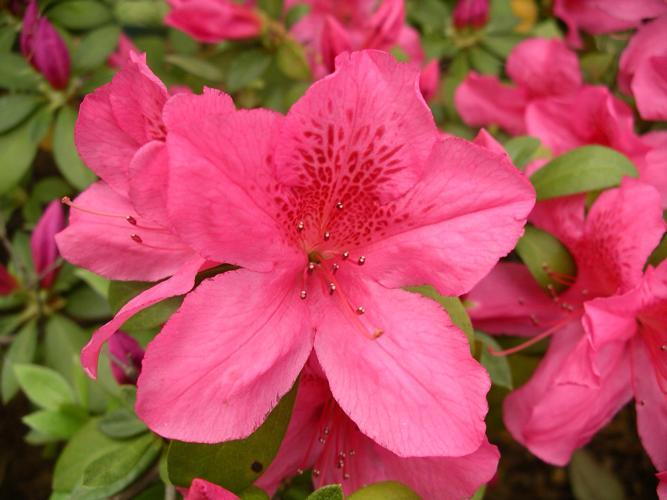
Label: azalea